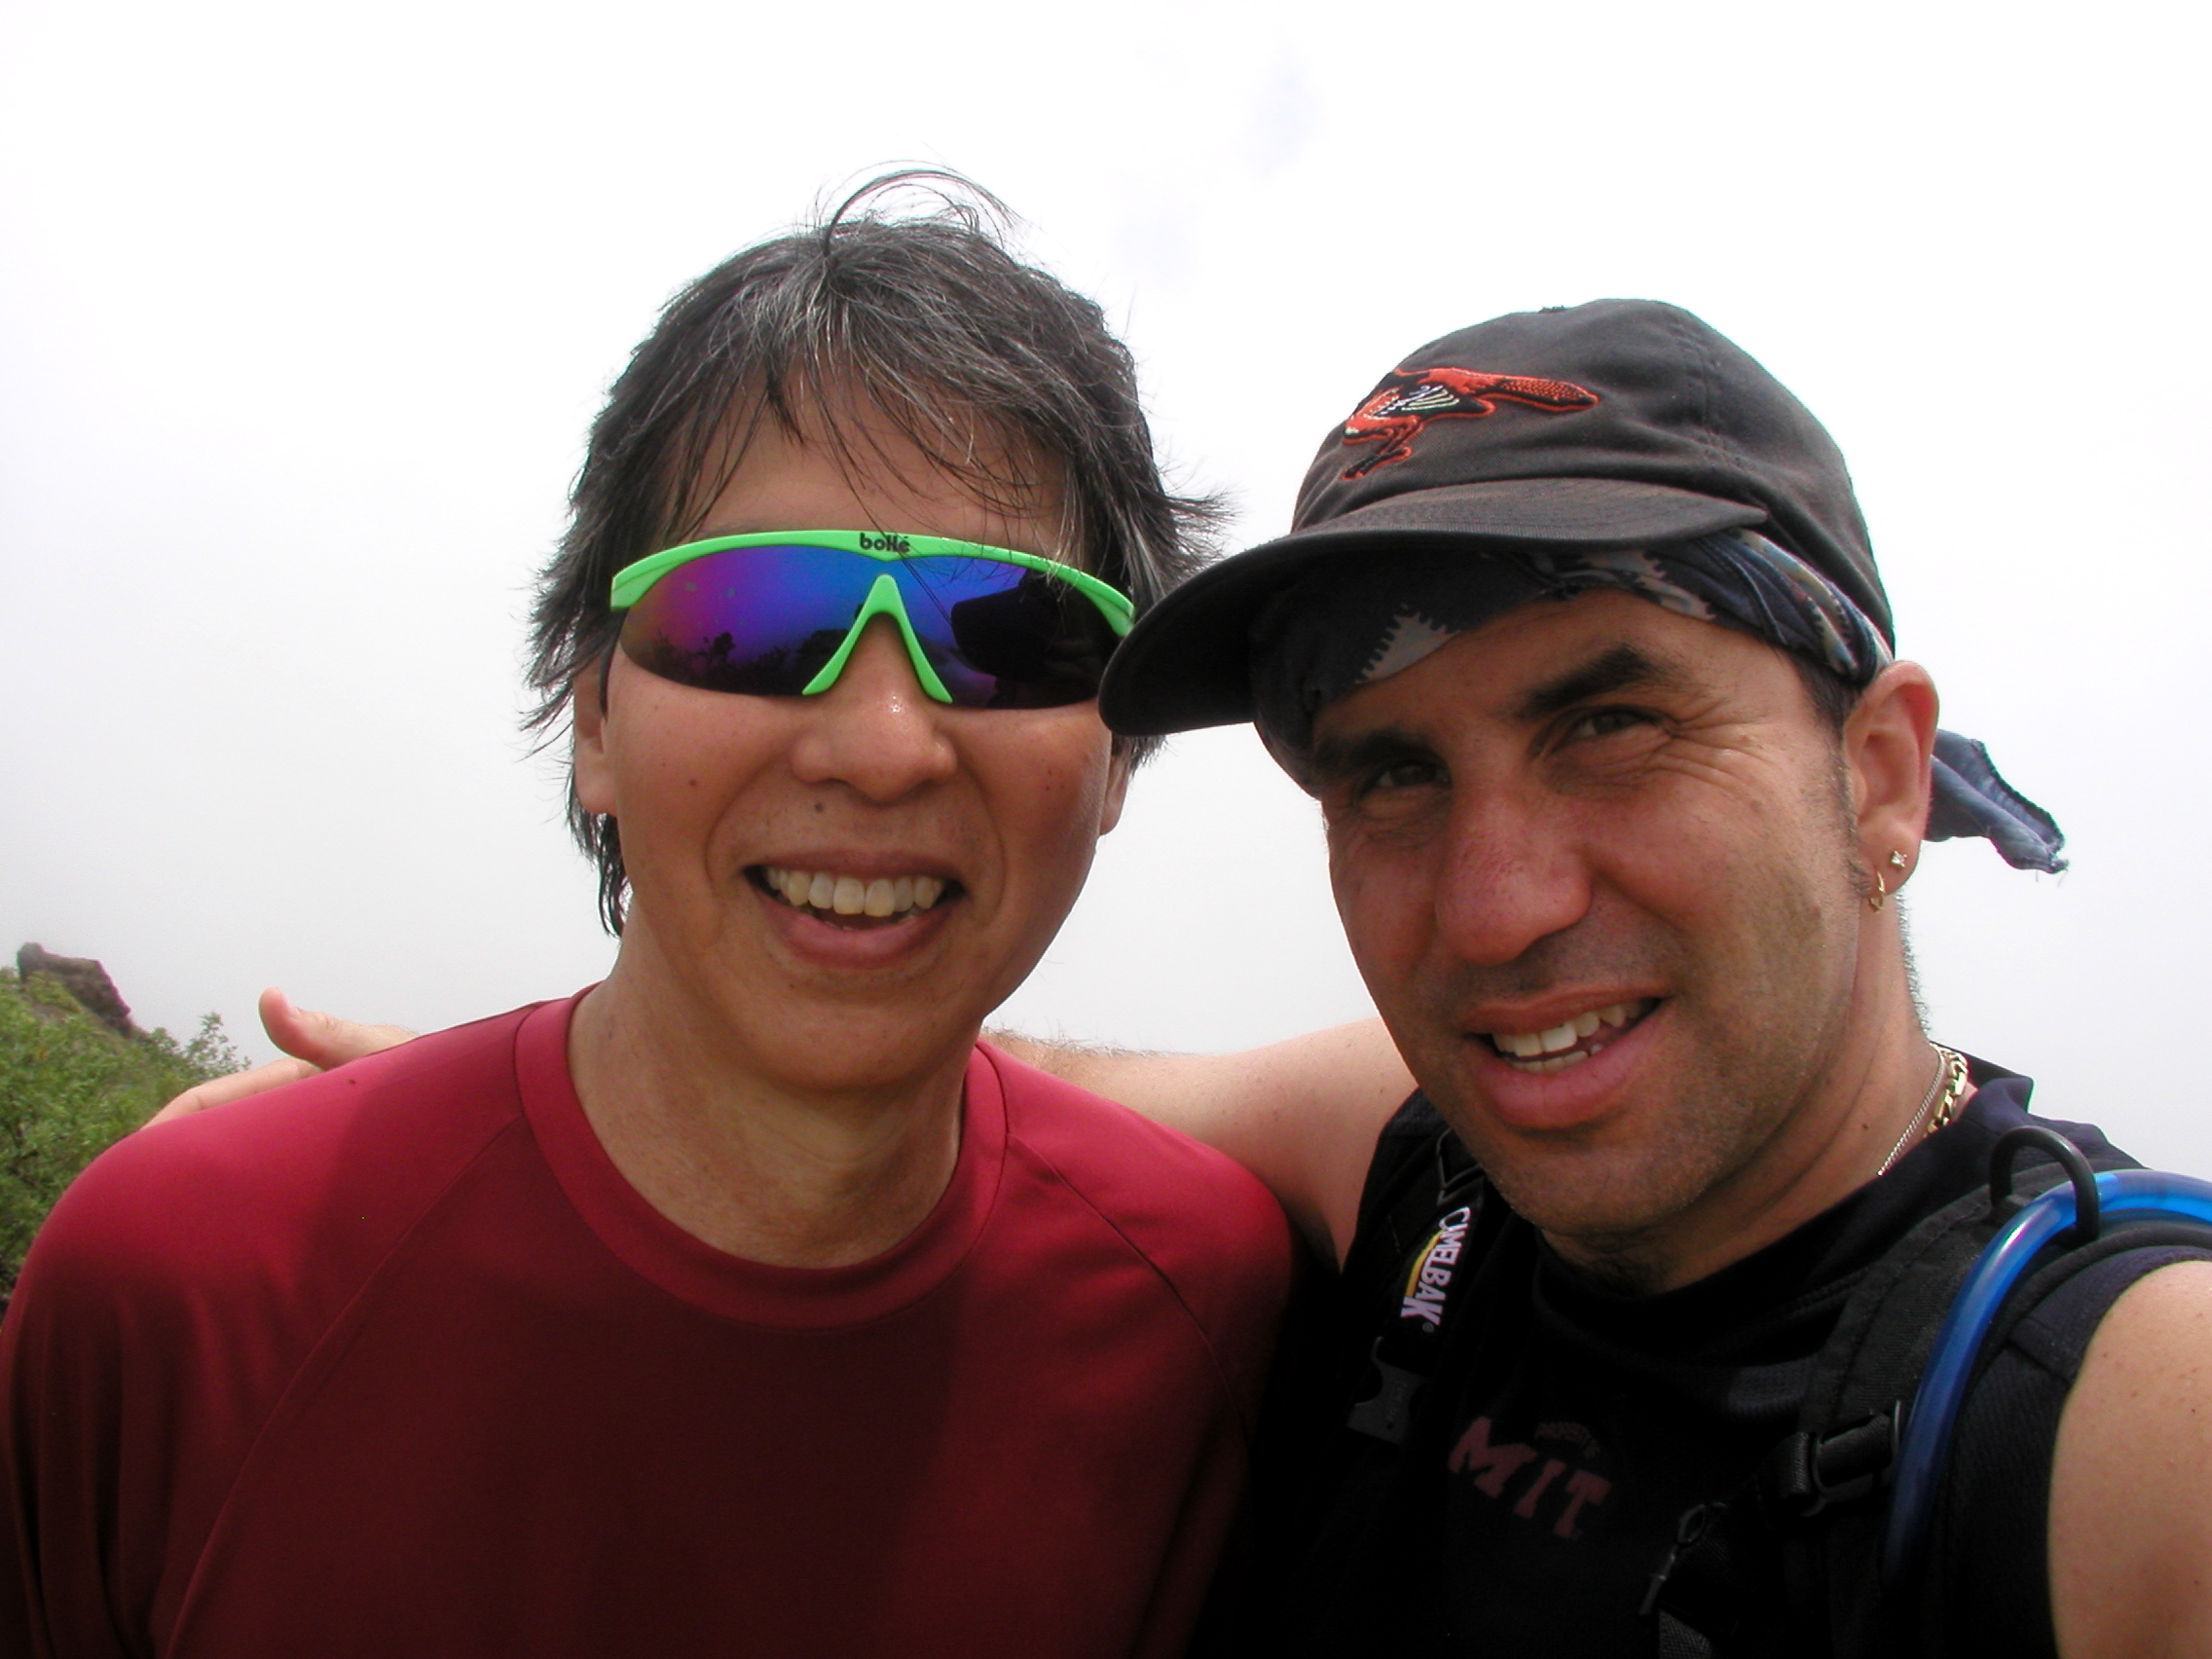
people, hawaii, cycling, race, glasses, oahu, kuliouou, endurance sports